The Narrative of Robert Adams

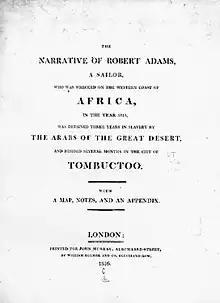
Title page from "The Narrative of Robert Adams." 1816, original edition

The Narrative of Robert Adams is a memoir by American sailor Robert Adams first published in 1816. The narrative is the story of the adventures of Adams, then a twenty-five-year-old American sailor who claimed to be enslaved in North Africa for three years, from 1810 to 1814, after surviving a shipwreck. He was said to have finally been ransomed by the British Consul, where he eventually made his way to London. It was there that, as a random beggar on the streets, he was "discovered" by the Company of Merchants Trading to Africa, where he narrated the full details of his adventure.